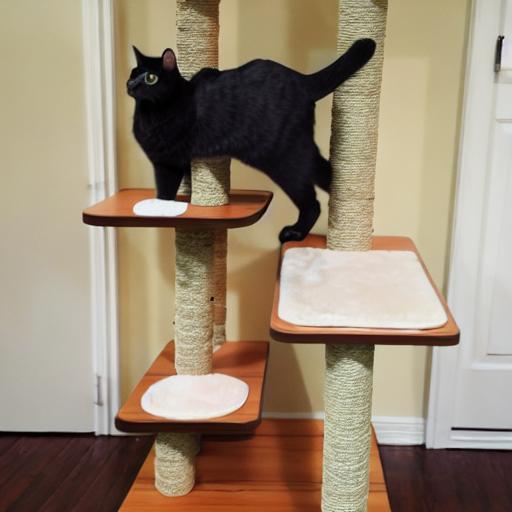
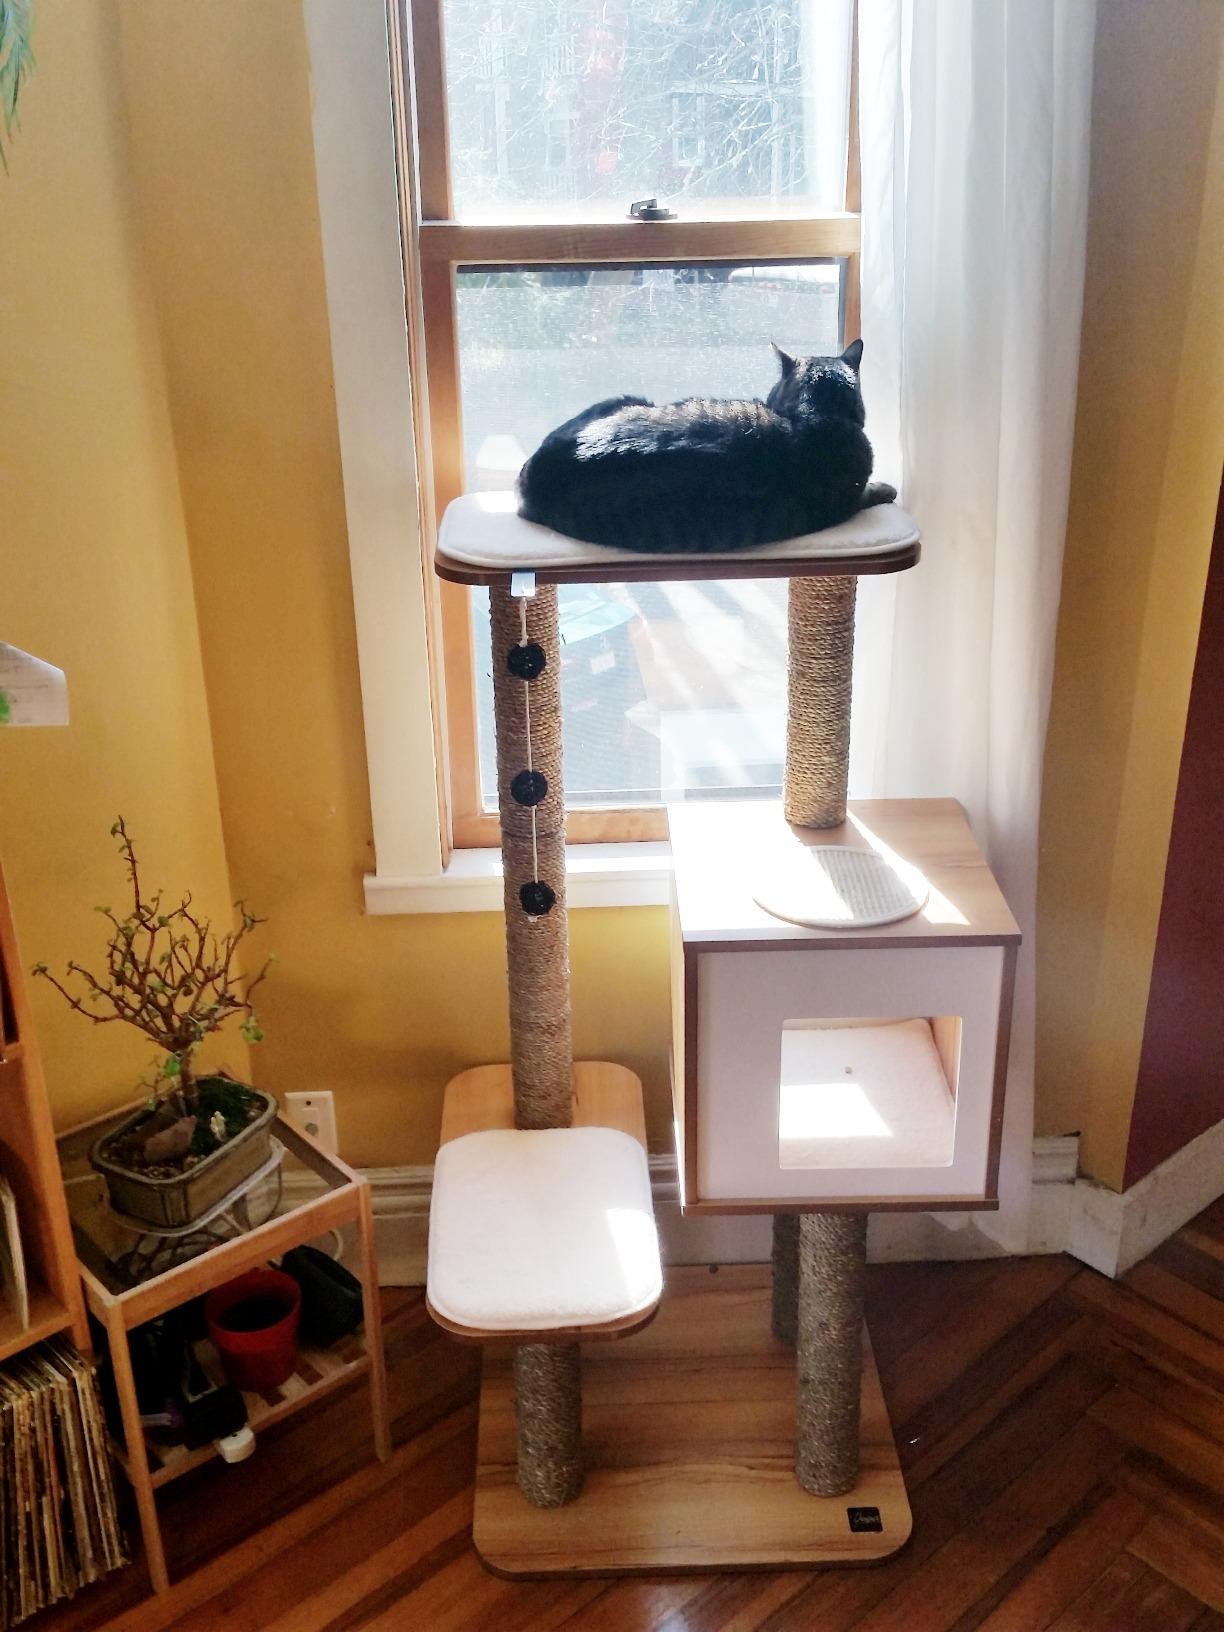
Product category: items_cat tree
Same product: no